Nabataeans

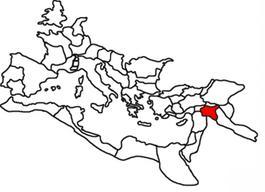
Roman Empire with its province of Osroene highlighted in red. The province was formed after the absorption of the Kingdom of Osroene, ruled by the Nabatean Abgarid dynasty

The kingdom of Osroene in Upper Mesopotamia, with its capital at Edessa, was founded in 134 BCE in the aftermath of the collapse of the Seleucid empire by a Nabataean tribe, with the ruling dynasty, the Abgarids, coming from their numbers. It shifted between semi-autonomy and independence, then being a client state of the Parthian empire and the Roman empire, to being fully incorporated into the latter as a province in 214 CE.